Tollerodden

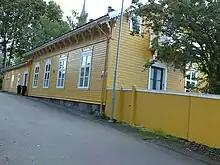
Colin's house "Lilleodden" seen from the street.

William Archer was a timber and lobster merchant in Scotland. He traded with Norway and in 1819 he visited Norway and Larvik and lived there for long periods as agent for the Scottish business.